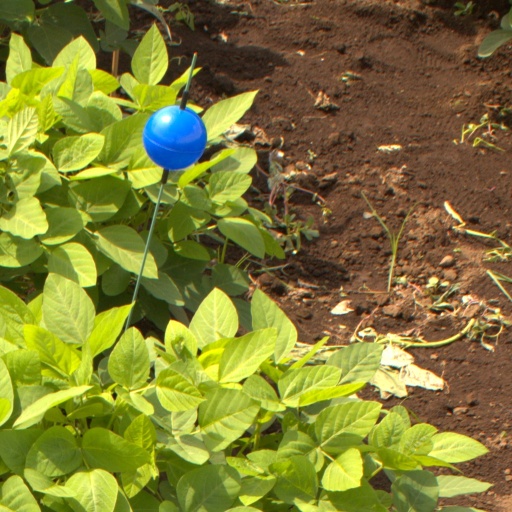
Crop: soybean